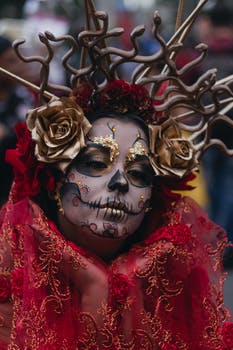
Label: No Watermark